Cheryl Blossom

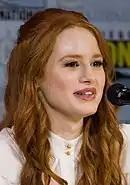
Madelaine Petsch plays Cheryl on "Riverdale".

Cheryl Blossom appears in The CW's teen drama series "Riverdale" as a series regular, played by Madelaine Petsch. She is the first character to appear on "". She is portrayed as the most popular girl at Riverdale High School, a "rich, entitled, and manipulative girl who recently lost her twin brother by being shot in the head by their own father." She is also the daughter of Penelope and Clifford Blossom, who operate Blossom Maple Farms, which produces the town's main export, maple syrup, amongst other things, and niece to Claudius Blossom, Clifford's twin brother. It is revealed that her parents' constant emotional abuse among other traumas is the main cause of her mental instability, which leads to her attempting suicide & attempted murder of her mother in season one. In the second season, her mother forces her into conversion therapy at an institution called "The Sisters of Quiet Mercy", namely due to her attraction towards other girls, mainly Josie McCoy. After escaping, Cheryl begins a relationship with Toni Topaz, thus joining the Southside Serpents gang in the season finale. Cheryl and Toni then proceed to move in together at Thistlehouse, the Blossom residence. In season three, her relationship with Toni progresses further, and she is confirmed as a lesbian. After being kicked out of the Serpents by Jughead, Cheryl thanks Toni for being the best girlfriend ever with a new gang, called the Pretty Poisons. After Cheryl breaks up with Toni, she stars in the high school musical production as Heather Chandler in "Heathers". Cheryl and Toni later get back together, but no sooner than that does she join The Farm, which is really an organ harvesting cult. Soon after her joining, Betty warns her about it. Cheryl saves Toni, but is still trapped there. While trying to break free she finds her dead brother Jason's body at the farm. Alice Cooper helps Cheryl escape and meet up with Toni. Meanwhile, Veronica, Archie, and Betty are all being tortured and nearly killed by Penelope Blossom, Cheryl's mother. Cheryl and Toni round up the Pretty Poisons and Serpents to save their friends. In the fourth season, Toni and Cheryl continue their relationship. Veronica and Cheryl start their own rum business called Maple Rum, run in an old brothel club that Penelope Blossom used to run. After visiting Ms. Burble, the guidance counselor, and expressing all of her feelings including that she has her dead brother's body in her basement and is being haunted by a doll, she is replaced by a coach on the cheerleading squad.